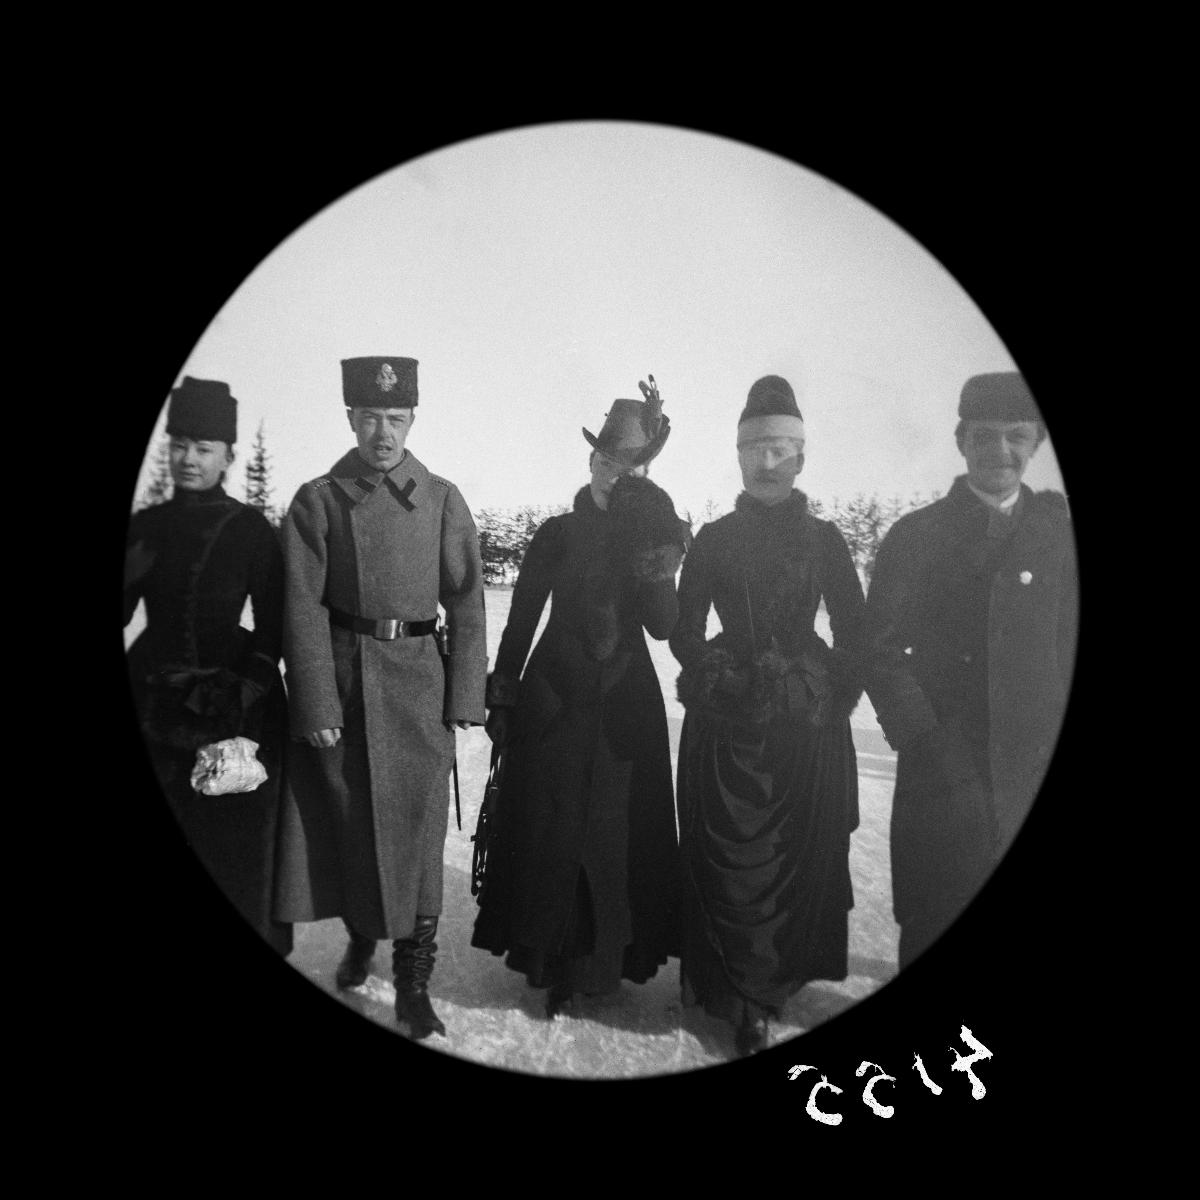
Ulkoilijoita Pohjoissataman jäällä
sisällön kuvaus: Ulkoilijoita Pohjoissataman jäällä. mustavalkoinen
Kuvaaja: Wasastjerna, Nils Jakob, valokuvaaja
Ajankohta: kuvausaika 1888 huhtikuu
Paikka: Suomi, Uusimaa, Helsinki, Kruununhaka Helsinki
Aiheet: ulkoilu, talvi, jää, merijää